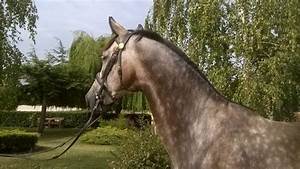
Label: cavallo